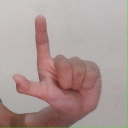
अक्षर: ल